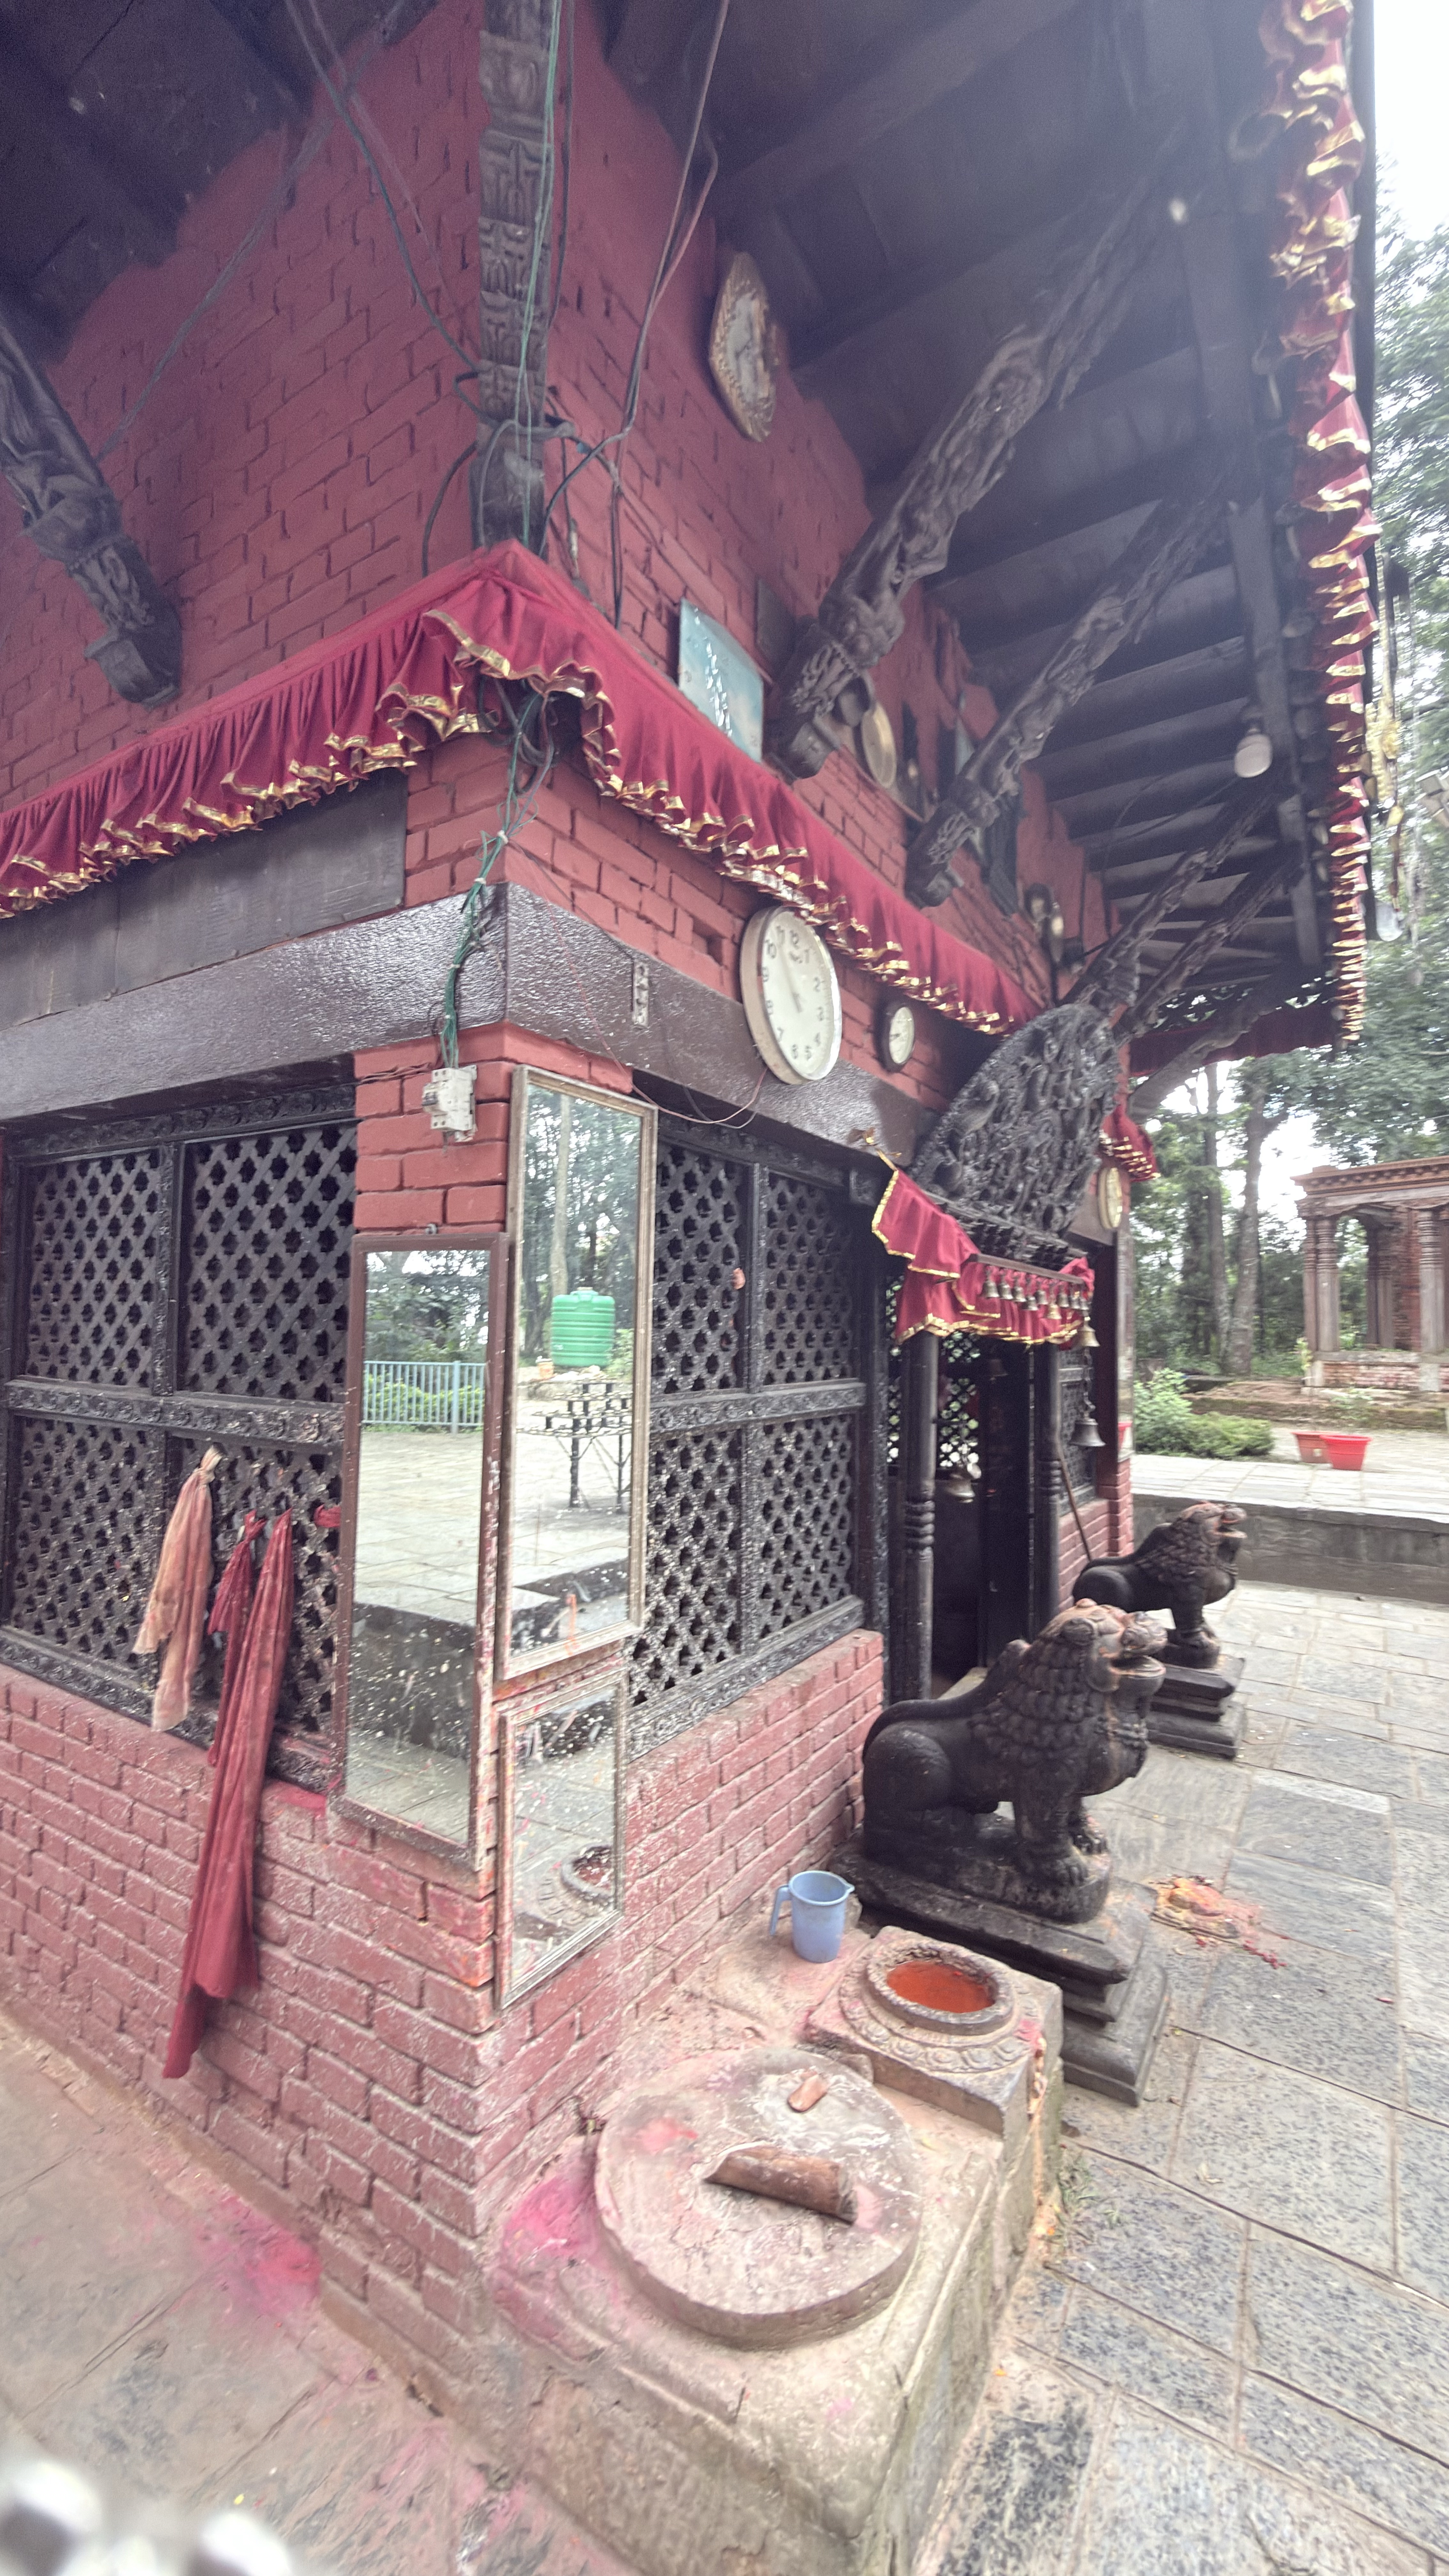
Heritage site: Balkumari_Temple